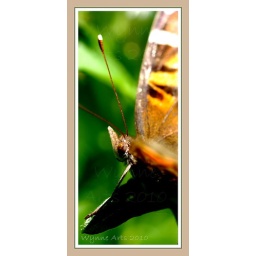
This female butterfly was out laying eggs all over the place this morning.